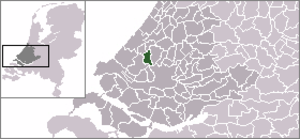
Delft est une ville et commune de la province néerlandaise de Hollande-Méridionale. Comptant 103 601 habitants au 1ᵉʳ janvier 2020, elle est située entre La Haye et Rotterdam, le long du canal du Rhin à la Schie, dans la conurbation de la Randstad.